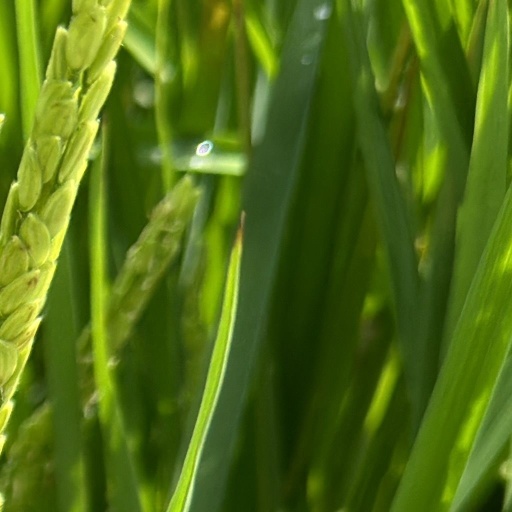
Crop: rice